Delhi Golf Club

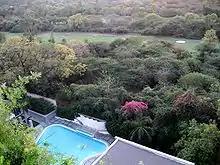
View on to the fairway from the Oberoi Hotel

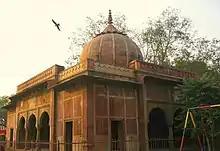
Lal Bangla, tombs of Lal Kuwar, wife of Jahandar shah, and Begum Jaan his daughter, built c. 1780

The Delhi Golf Club (DGC) is a prominent golf club situated in Delhi, India. It has ultra restrictive membership, with well over a waiting period of over 50 years for prospective members. It is close to Delhi's top tourist sites of India Gate, Humayun's Tomb, Delhi Zoo, and Lodhi Gardens. DGC comprises 18-hole course designed by the Gary Player Design studio, which is part of the Asian PGA Tour, and a shorter 9-hole course, and sprawling club house with swimming pool.